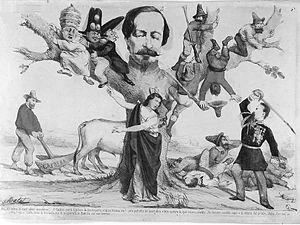
caricature concernant le soutien de la France envers la Papauté lors de l'unité italienne.
La prise de Rome, le 20 septembre 1870, provoque l'annexion de la ville au royaume d'Italie, et le décret mettant fin à l'existence des États pontificaux et du pouvoir temporel des papes, ce qui déclenchera la controverse dite de la « question romaine ». L'année suivante, la capitale de l'Italie est transférée de Florence à la « Ville éternelle » par la loi nᵒ 33 du 3 février 1871.